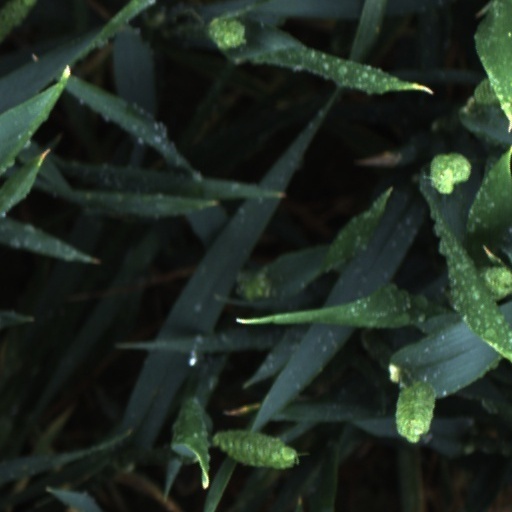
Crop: wheat